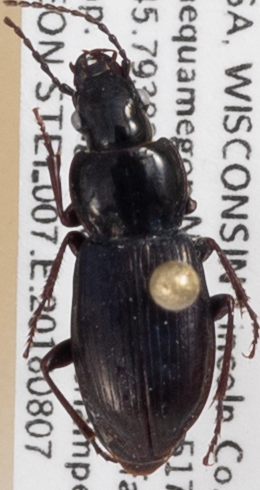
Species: Pterostichus pensylvanicus
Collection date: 2018-08-07
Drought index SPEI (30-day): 0.48
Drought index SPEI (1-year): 0.142
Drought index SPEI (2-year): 2.01